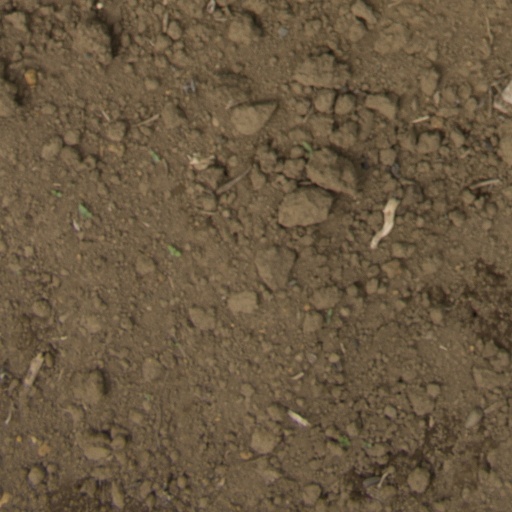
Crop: Jerusalem artichoke